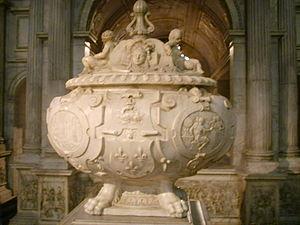
François Iᵉʳ est sacré roi de France le 25 janvier 1515 dans la cathédrale de Reims. Il règne jusqu’à sa mort en 1547. Fils de Charles d'Orléans et de Louise de Savoie, il appartient à la branche de Valois-Angoulême de la dynastie capétienne.